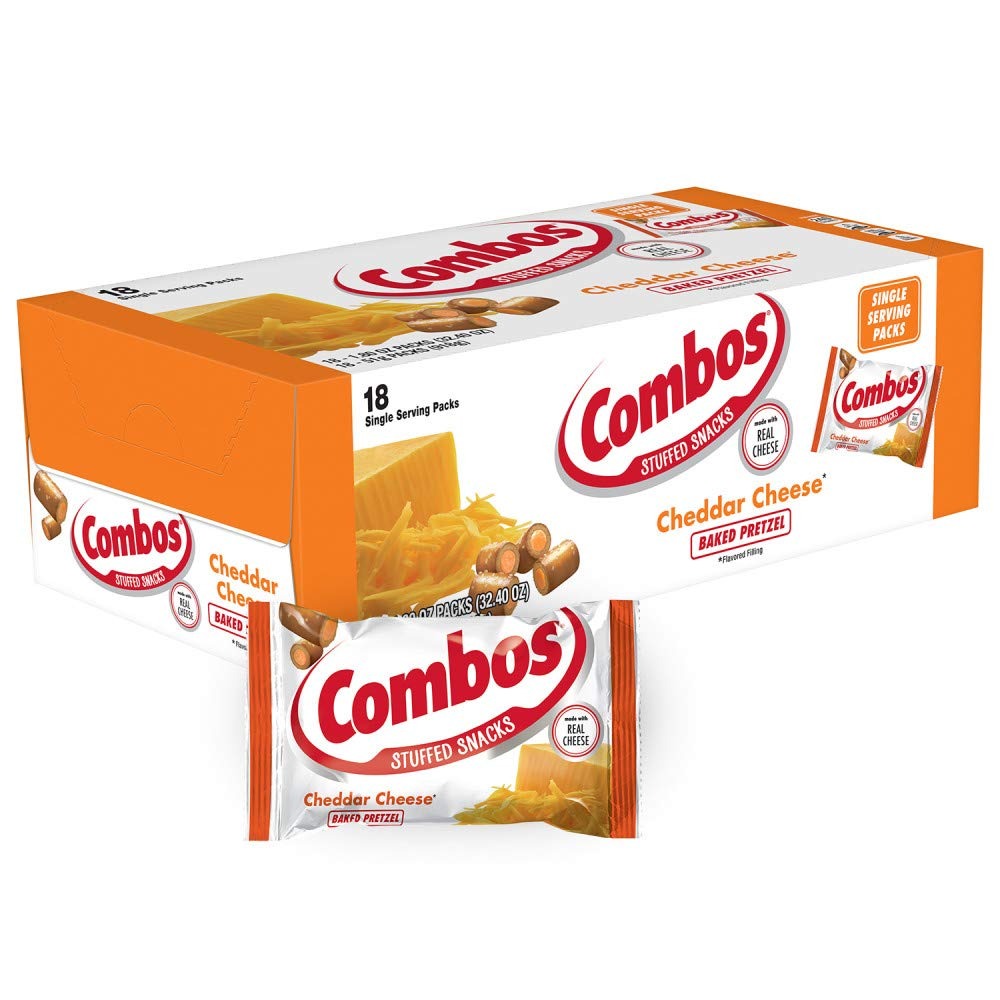
Item Name: COMBOS Cheddar Cheese and Pretzels Snack Bags 1.8 Ounce, Pack of 18, Baked Pretzel and Cheese Snacks COMBOS Bulk Box
Bullet Point 1: CONVENIENCE IN EACH PACK: Enjoy the ease of cheese and pretzels individual bags for great grab-and-go snacking or packing in school snacks lunches, making lunch snacks tasty anytime
Bullet Point 2: REAL CHEESE FLAVOR: Enjoy this snack cheese with creamy cheddar filling, offering a great taste in each bite of these delicious pretzel snacks
Bullet Point 3: CRUNCHY TEXTURE: Delight in the satisfying crunch of snack pretzels, providing a balance to the smooth, cheesy interior, great for adding to snack boxes or lunch boxes
Bullet Point 4: GUILT-LESS SNACKING: At just 130 calories per serving, these individually wrapped snacks are perfect for loading up on snacks
Bullet Point 5: VERSATILE SNACK OPTION: Ideal for road trips, movie nights, and snack boxes for adults, these baked COMBOS snacks are a flavorful companion for almost any occasion
Value: 64.8
Unit: Ounce

Price: 21.48